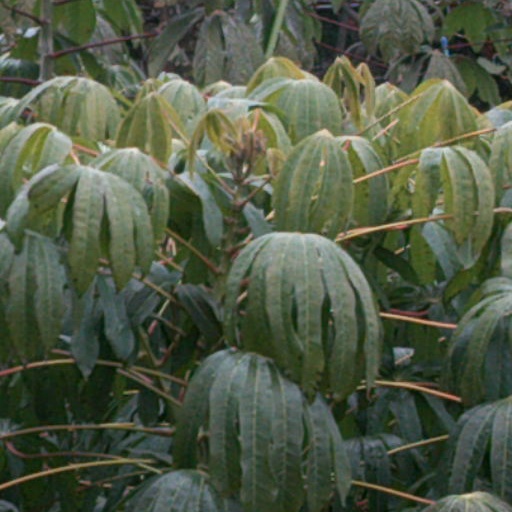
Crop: cassava